Philippe Adamov

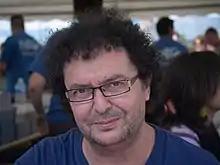

Philippe Adamov (27 June 1956 – 3 February 2020) was a French cartoonist.